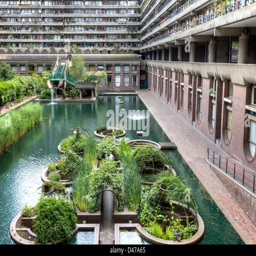
brutalist structure is one of the most popular and famous examples of brutalist architecture in the world